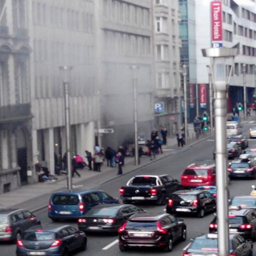
smoke can be seen billowing into the street